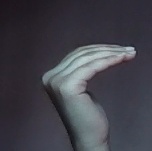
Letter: haa